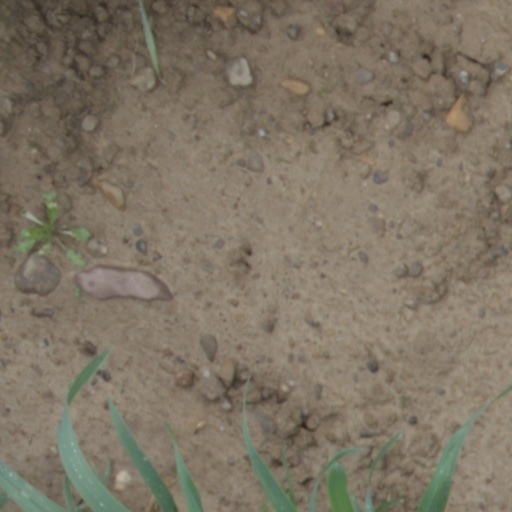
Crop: wheat